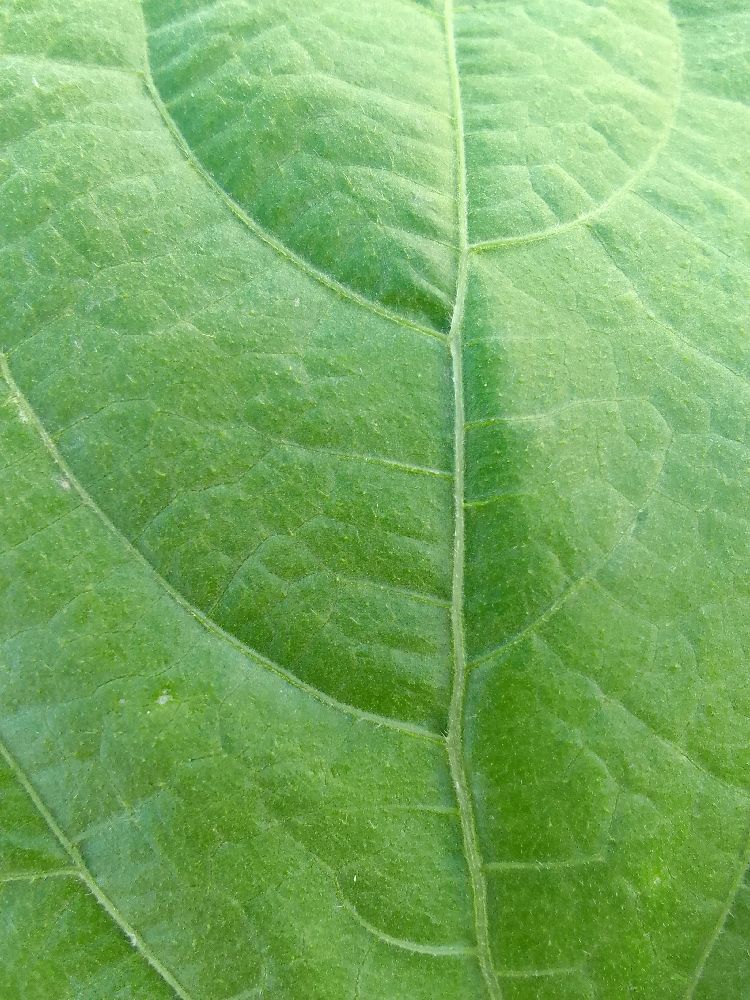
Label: healthy